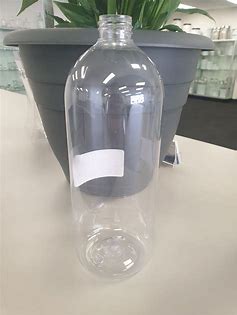
Waste category: plastic